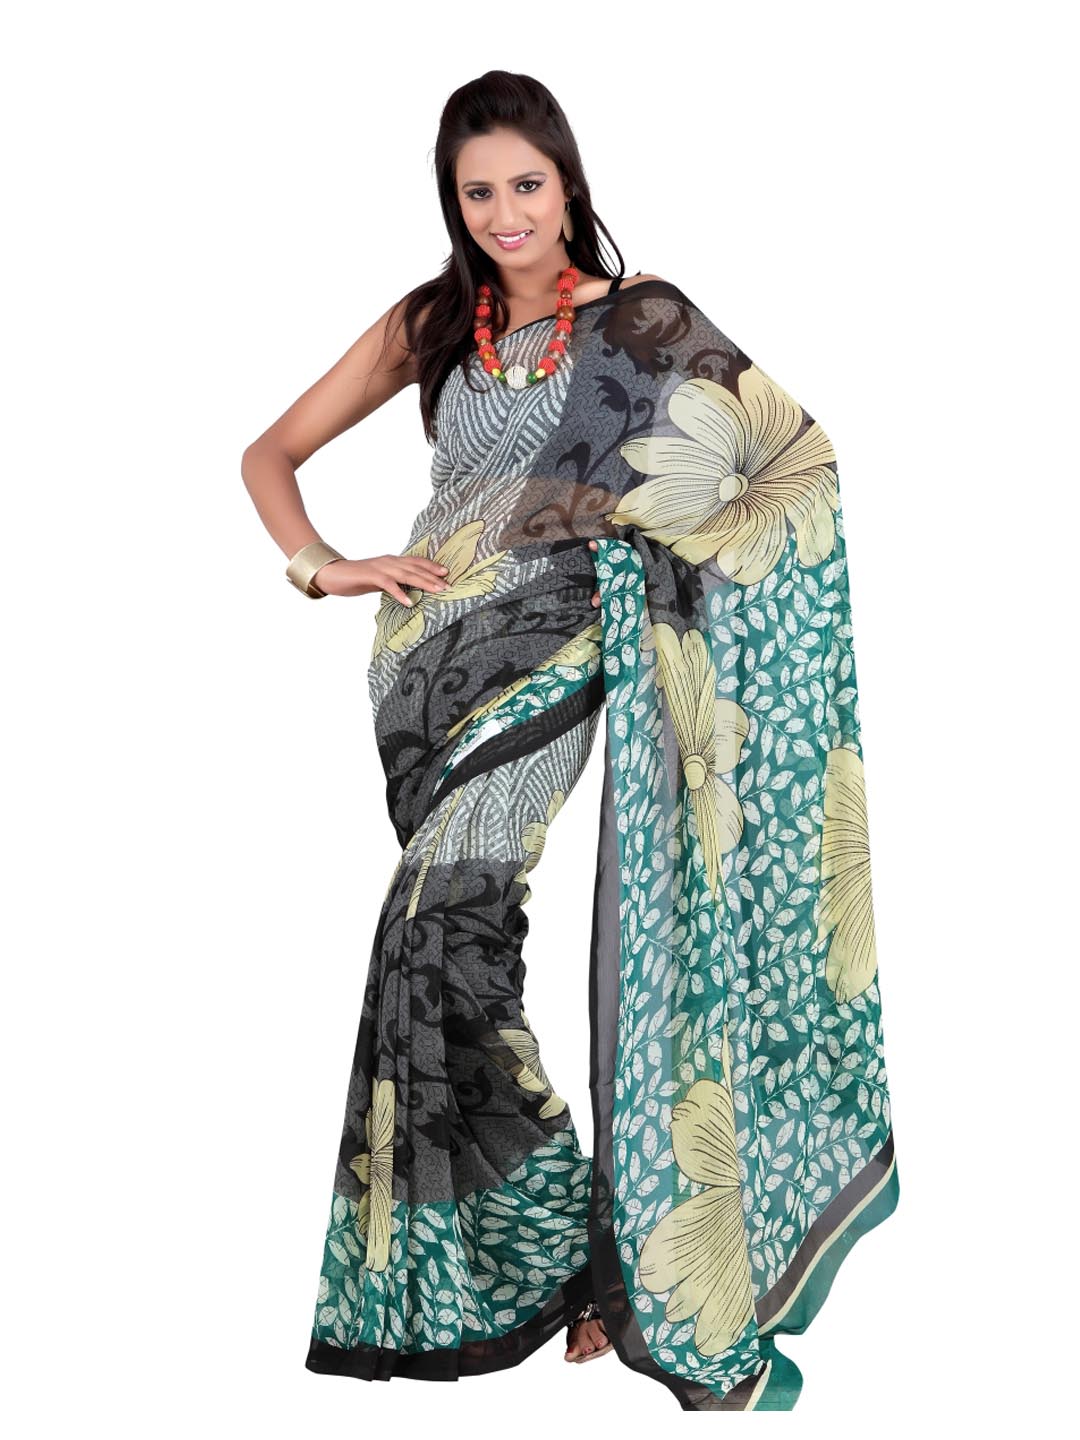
FNF Printed Black Sari
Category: Apparel / Saree / Sarees
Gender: Women
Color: Black
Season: Fall 2012
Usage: Ethnic